Plesiadapis

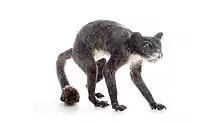
Life restoration at MUSE - Science Museum in Trento

The first discovery of "Plesiadapis" was made by François Louis Paul Gervaise in 1877, who first discovered "Plesiadapis tricuspidens" in France. The type specimen is MNHN Crl-16, and is a left mandibular fragment dated to the early Eocene epoch.